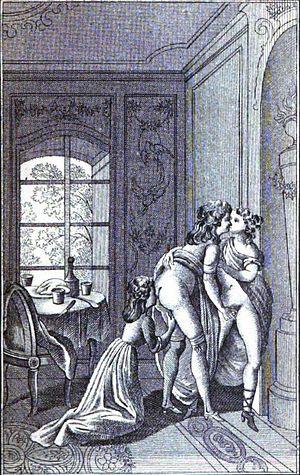
La nouvelle Justine ou Les malheurs de la vertu: Ouvrage orné d'un frontispiece et de 40 sujets gravés avec soin, Volumen 2 (book)
Justine ou les Malheurs de la vertu est le premier ouvrage du marquis de Sade publié de son vivant, en 1791, un an après avoir été rendu à la liberté par la Révolution et l’abolition des lettres de cachet. C’est aussi la deuxième version de cette œuvre emblématique, sans cesse récrite, qui a accompagné Sade tout au long de sa vie.